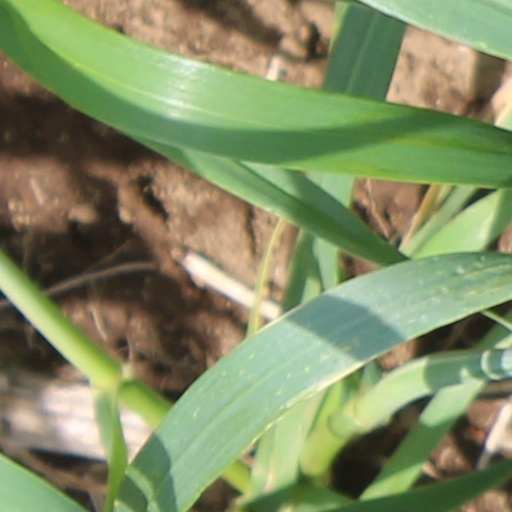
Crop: wheat